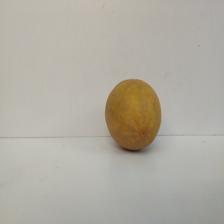
Size: Large